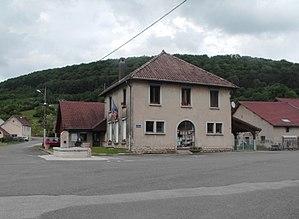
Mairie de Hyémondans, Doubs, France
Hyémondans est une commune française située dans le département du Doubs en région Bourgogne-Franche-Comté.